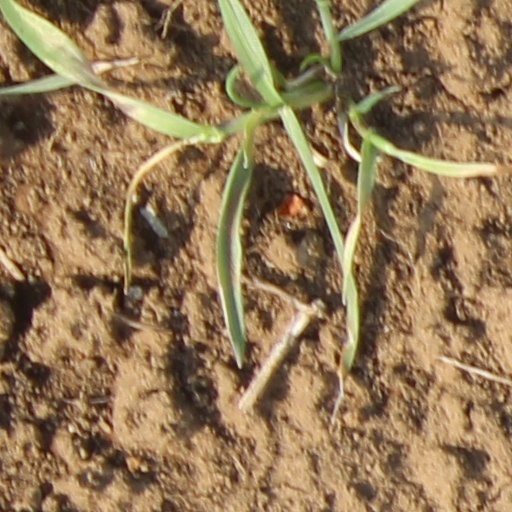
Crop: wheat